Baykal Point

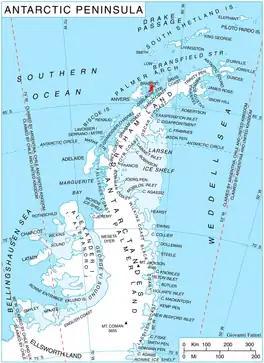
Location of Brabant Island in the Antarctic Peninsula region.

Baykal Point (‘Nos Baykal’ \'nos bay-'kal\) is the mostly ice-covered rocky point projecting 800 m south-southwestwards into Lanusse Bay on the west coast of Brabant Island in the Palmer Archipelago, Antarctica.